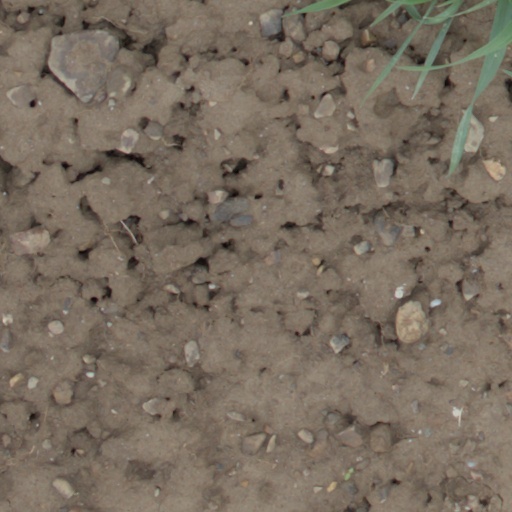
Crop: wheat